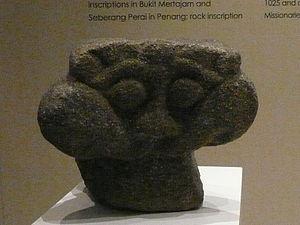
La vallée de Bujang, en malais Lembah Bujang, se trouve près de la ville de Merbok dans l'État de Kedah en Malaisie.